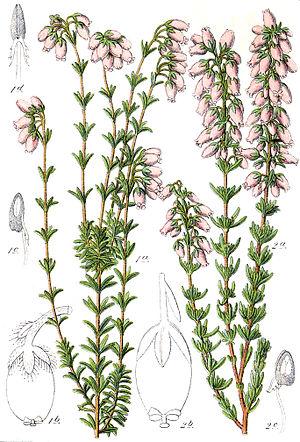
La bruyère cendrée est une espèce de la famille des Ericaceae. C'est la plus commune des espèces de bruyères d'Europe.